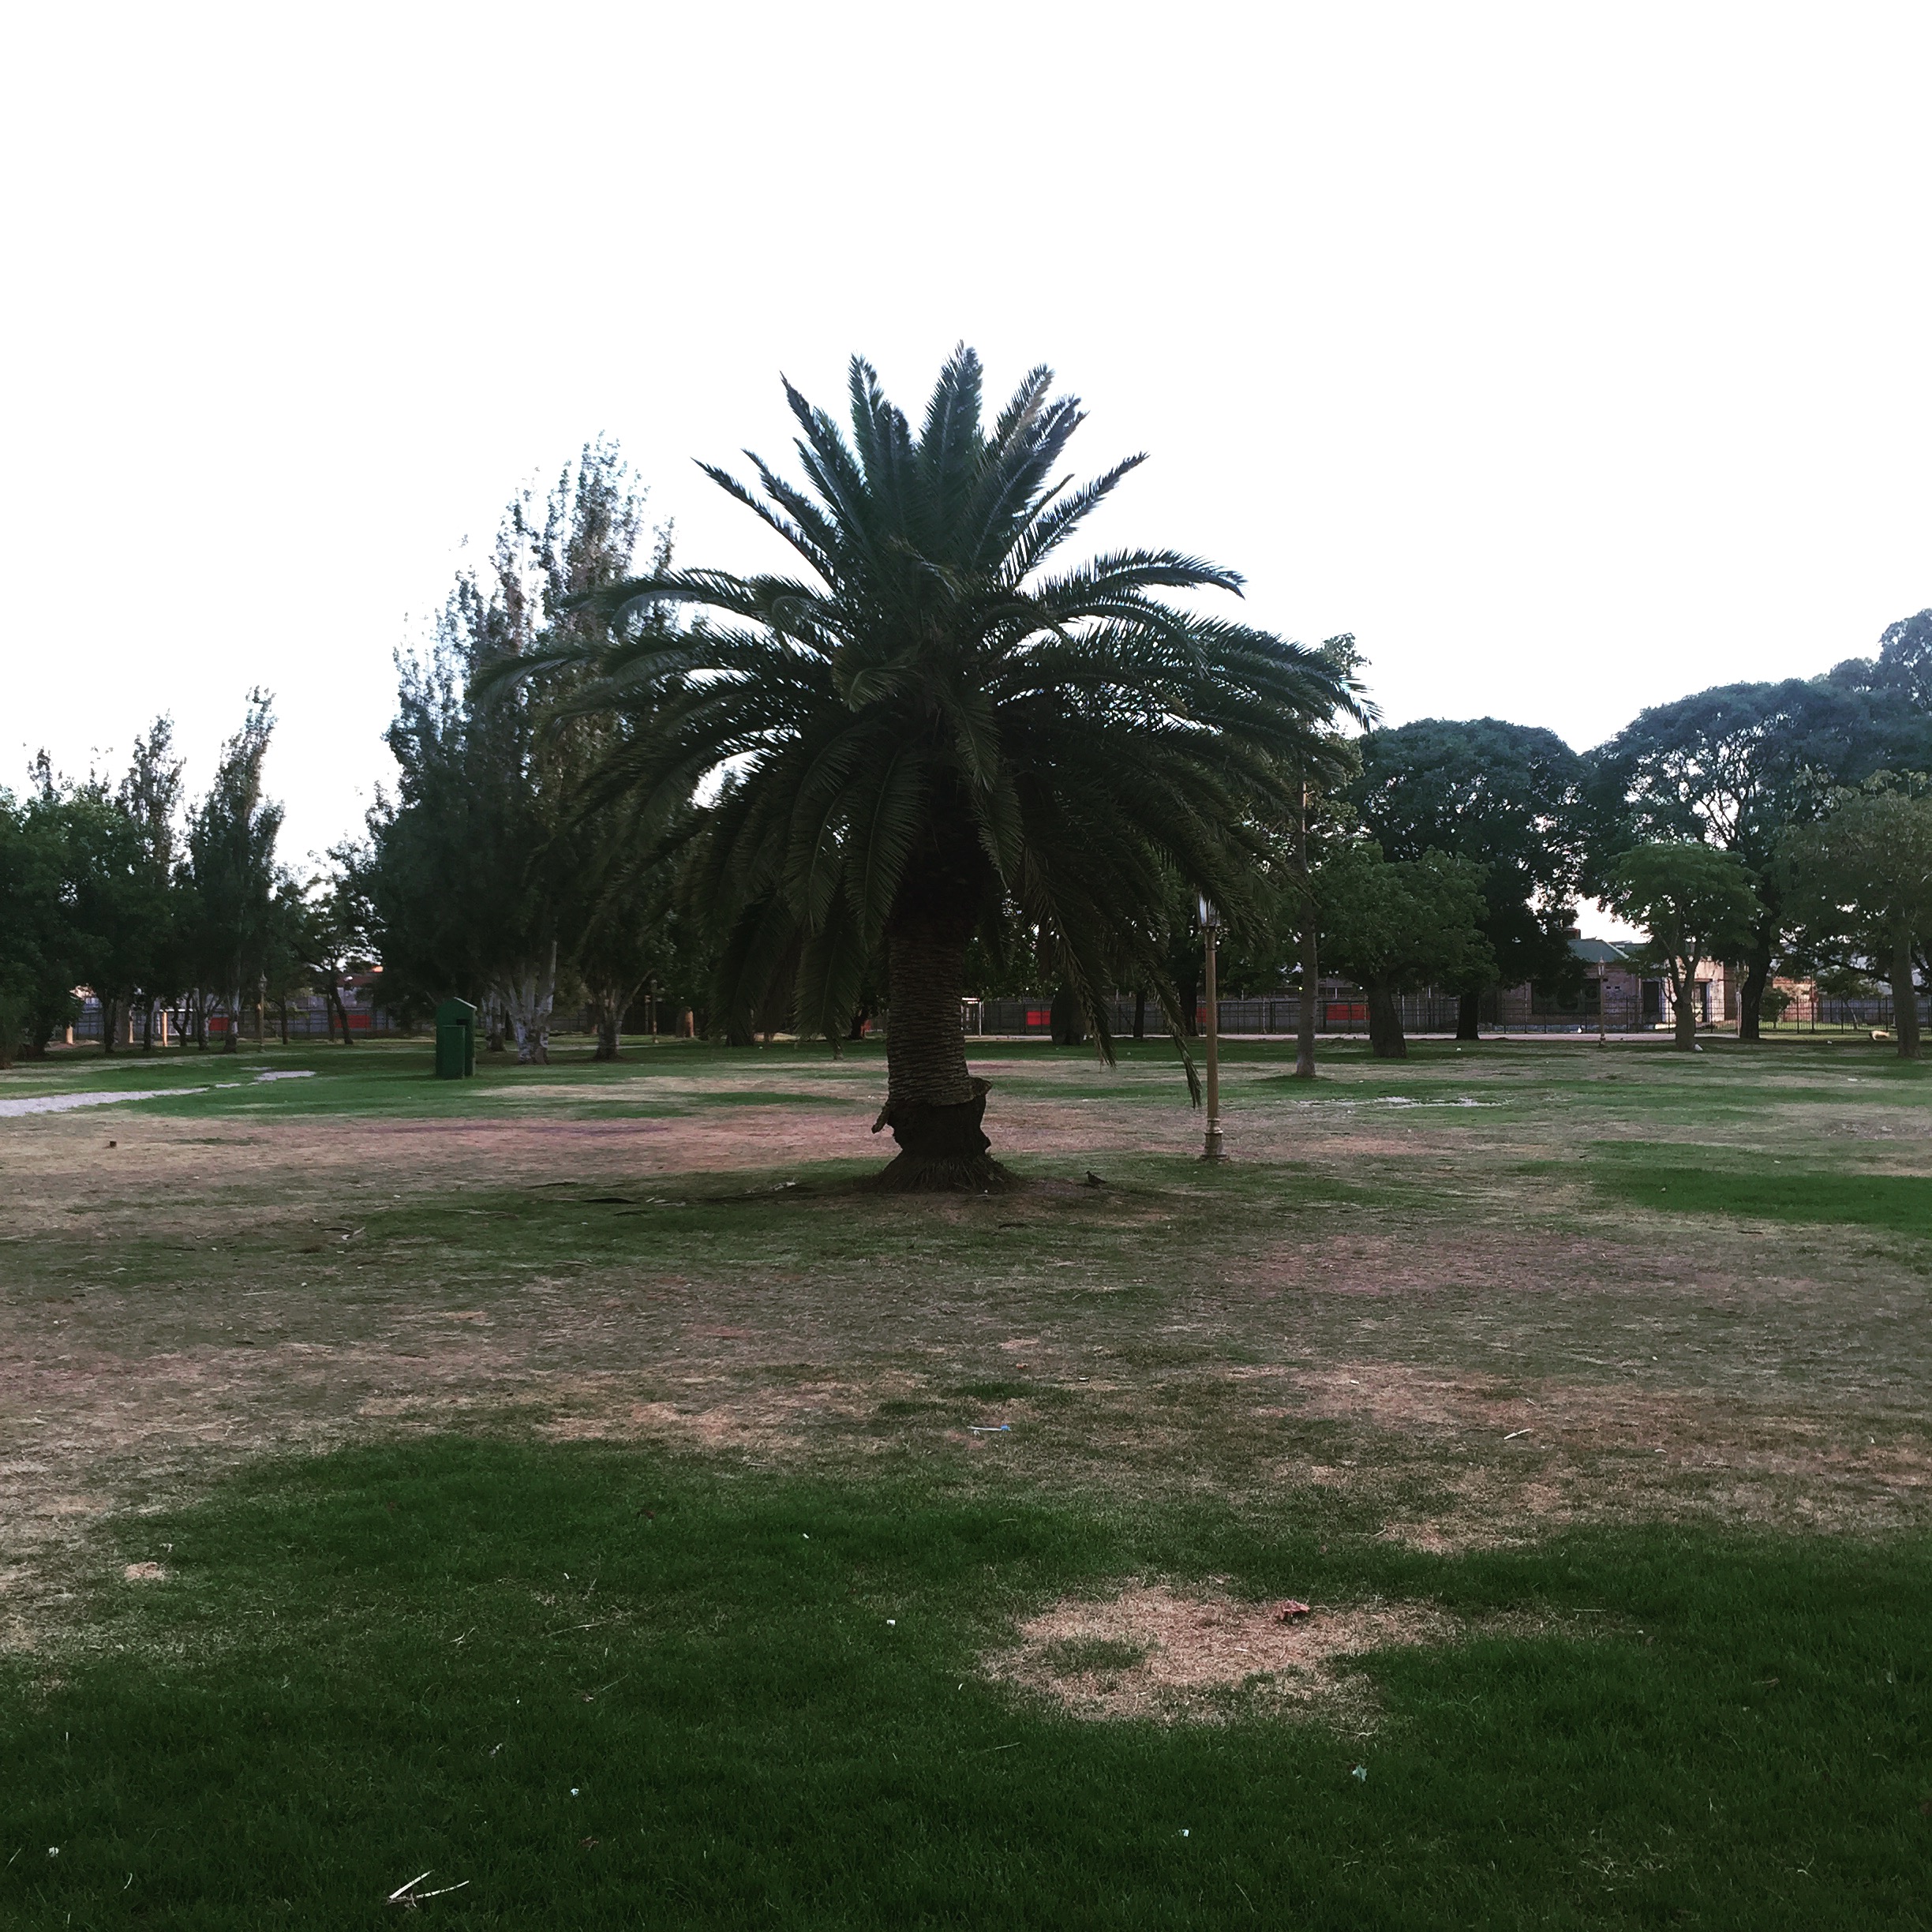
iphone, tree, grass, structure, plant, lawn, green, palm, park, garden, argentina, iphoneography, project365, squareformat, rodrigoparedes, buenosaires, ar, 160378, 160378com, www160378com, iphone6plus, 022, parquethays, woody plant, arecales, palm family